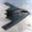
Label: airplane